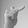
ASL letter: T